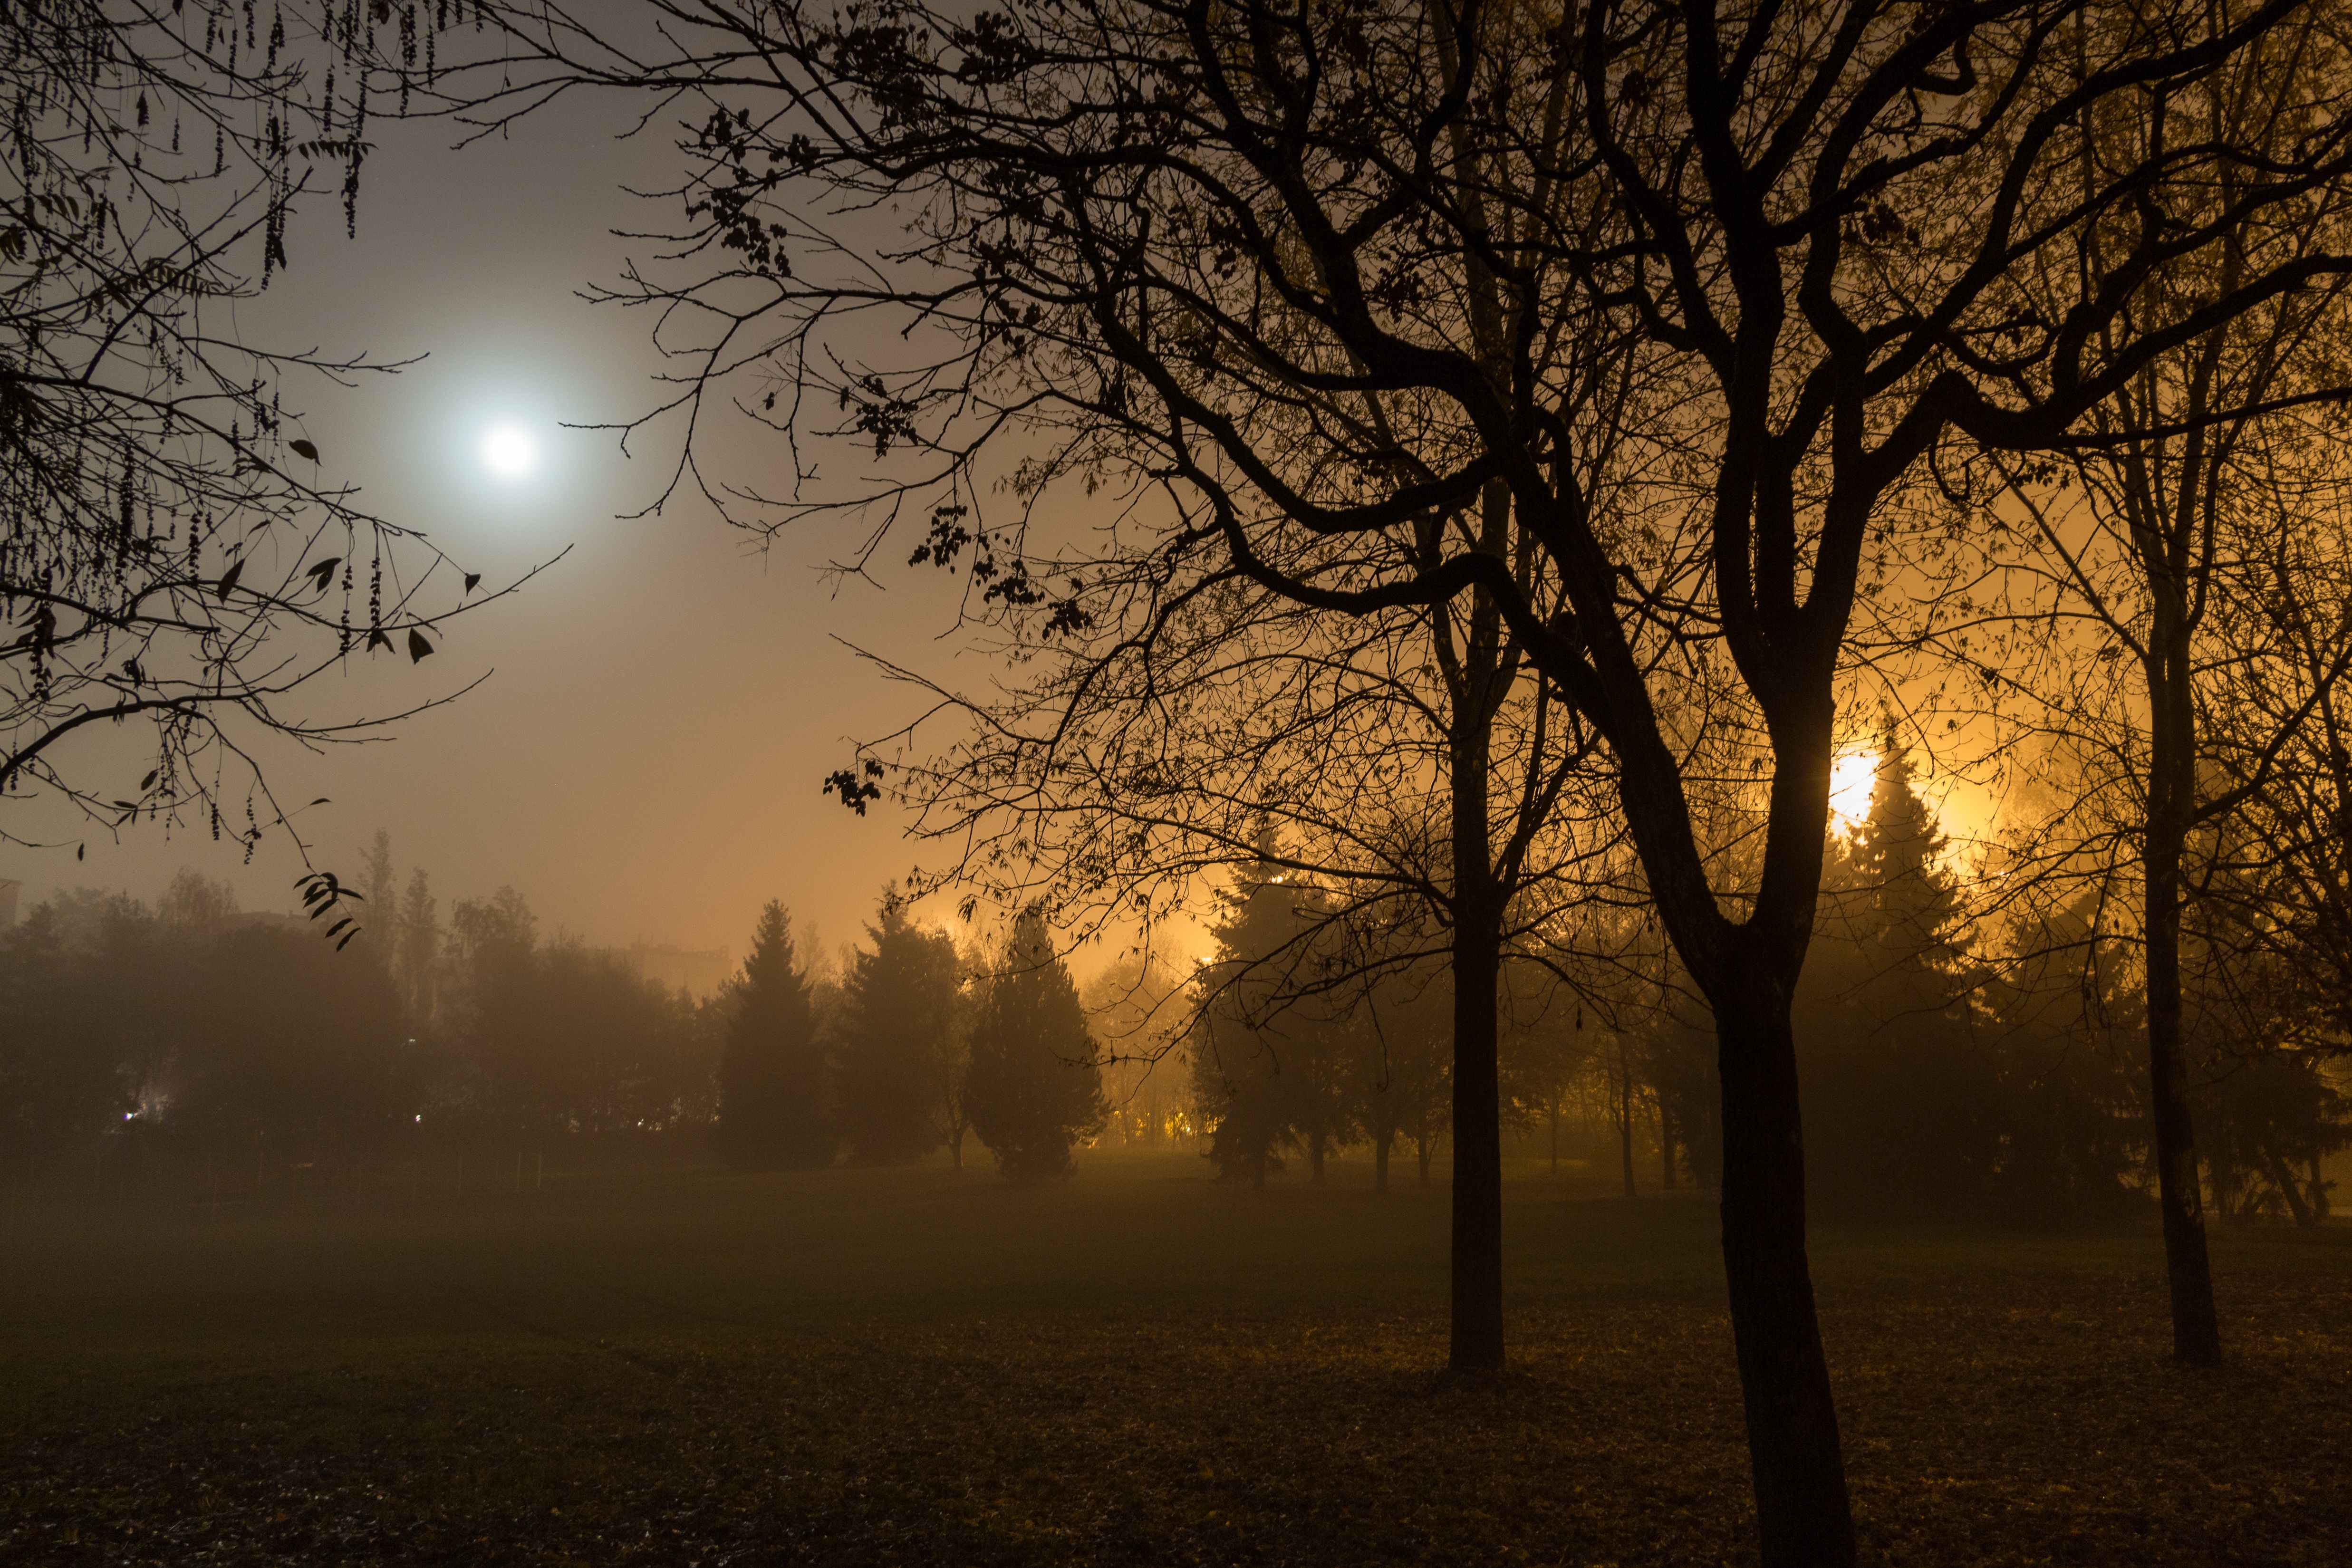
tree, nature, forest, branch, winter, light, plant, sun, fog, sunrise, sunset, mist, night, sunlight, morning, dawn, atmosphere, mystical, dusk, evening, autumn, weather, darkness, lighting, moon, trees, fear, ghosts, gloomy, plays of light, atmospheric phenomenon, woody plant